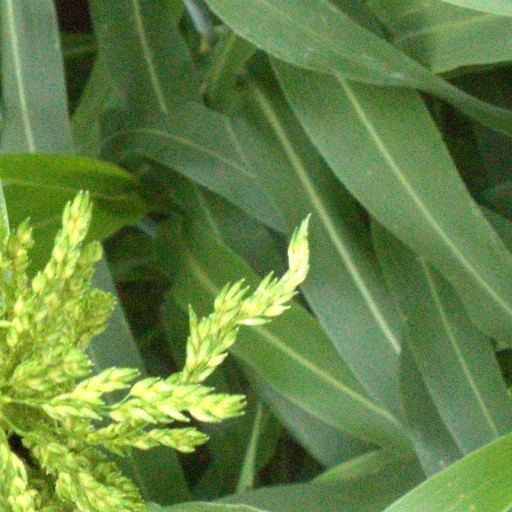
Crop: sorghum